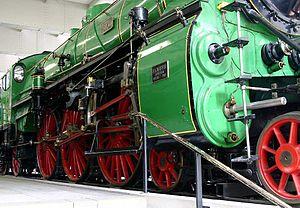
Le chevalier Joseph Anton von Maffei est un industriel bavarois. Avec Joseph von Baader et le baron Theodor Cramer-Klett, il est l'un des pionniers du chemin de fer en Bavière.